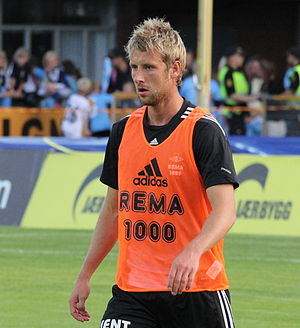
Tobias Mikkelsen
Mikkelsen for Rosenborg i 2013
Tobias Pilegaard Mikkelsen er en dansk tidligere professionel fodboldspiller.